Nana Eikura

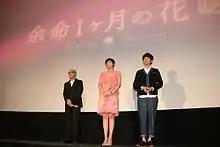
Nana Eikura promoting "April Bride" in Tokyo - 2009, with co-star Eita

is a Japanese actress, model, and occasional radio show host affiliated with Ken-On Group.